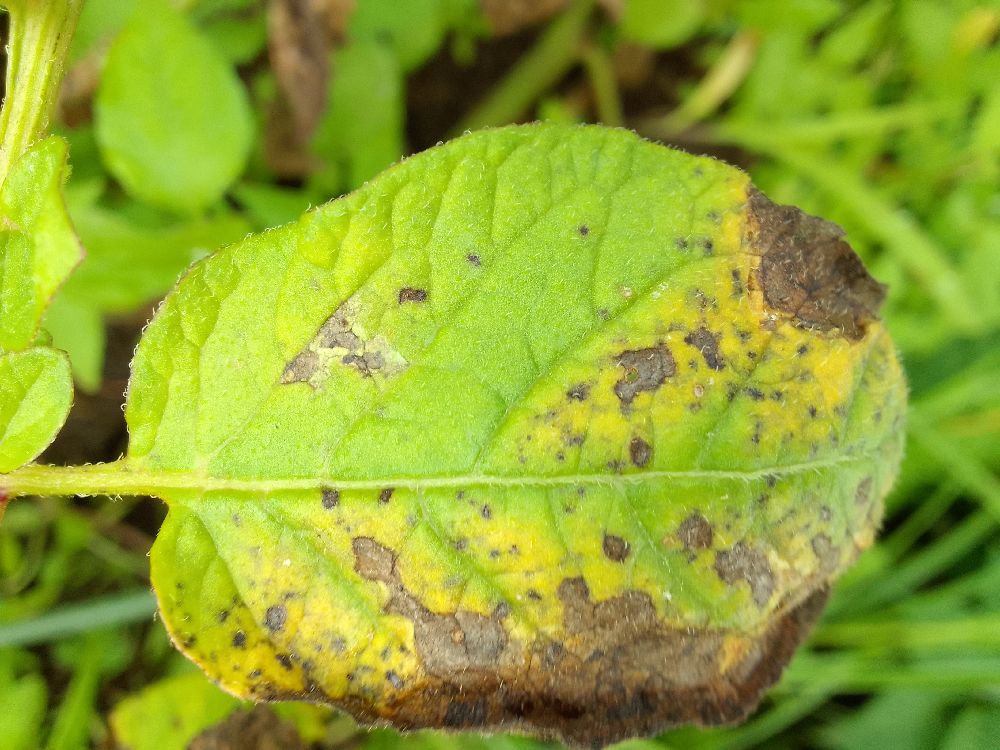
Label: Early blight